1964 T-39 shootdown incident

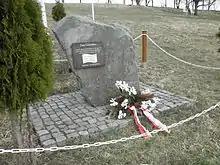
Memorial at the crash site near Vogelsberg

Residents from the nearby town of Vogelsberg in Thuringia erected a memorial to the three downed pilots, in 1998, once the Iron Curtain had been lifted.